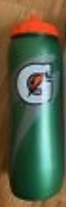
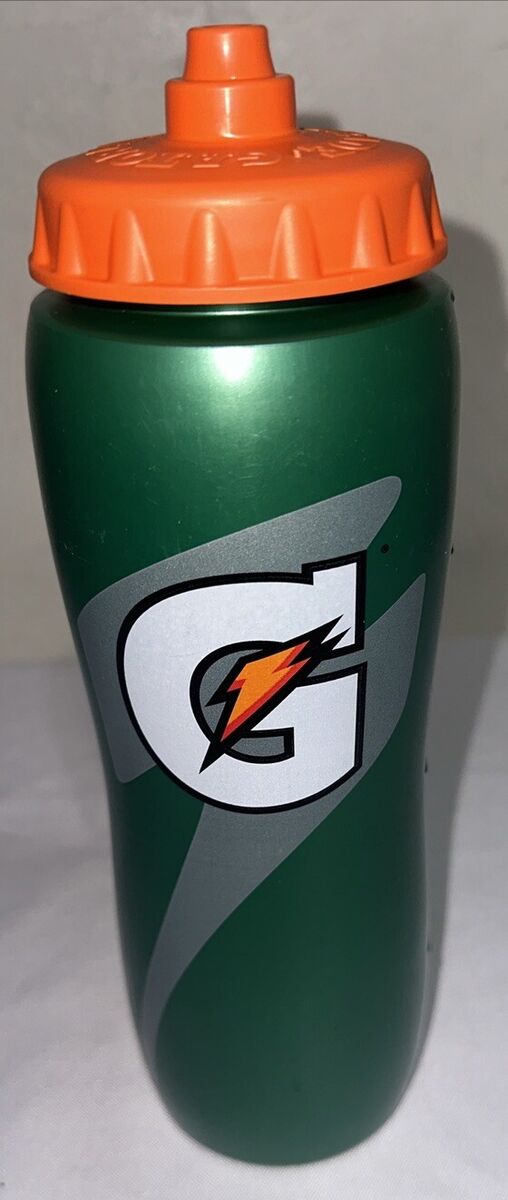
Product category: misc
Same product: yes